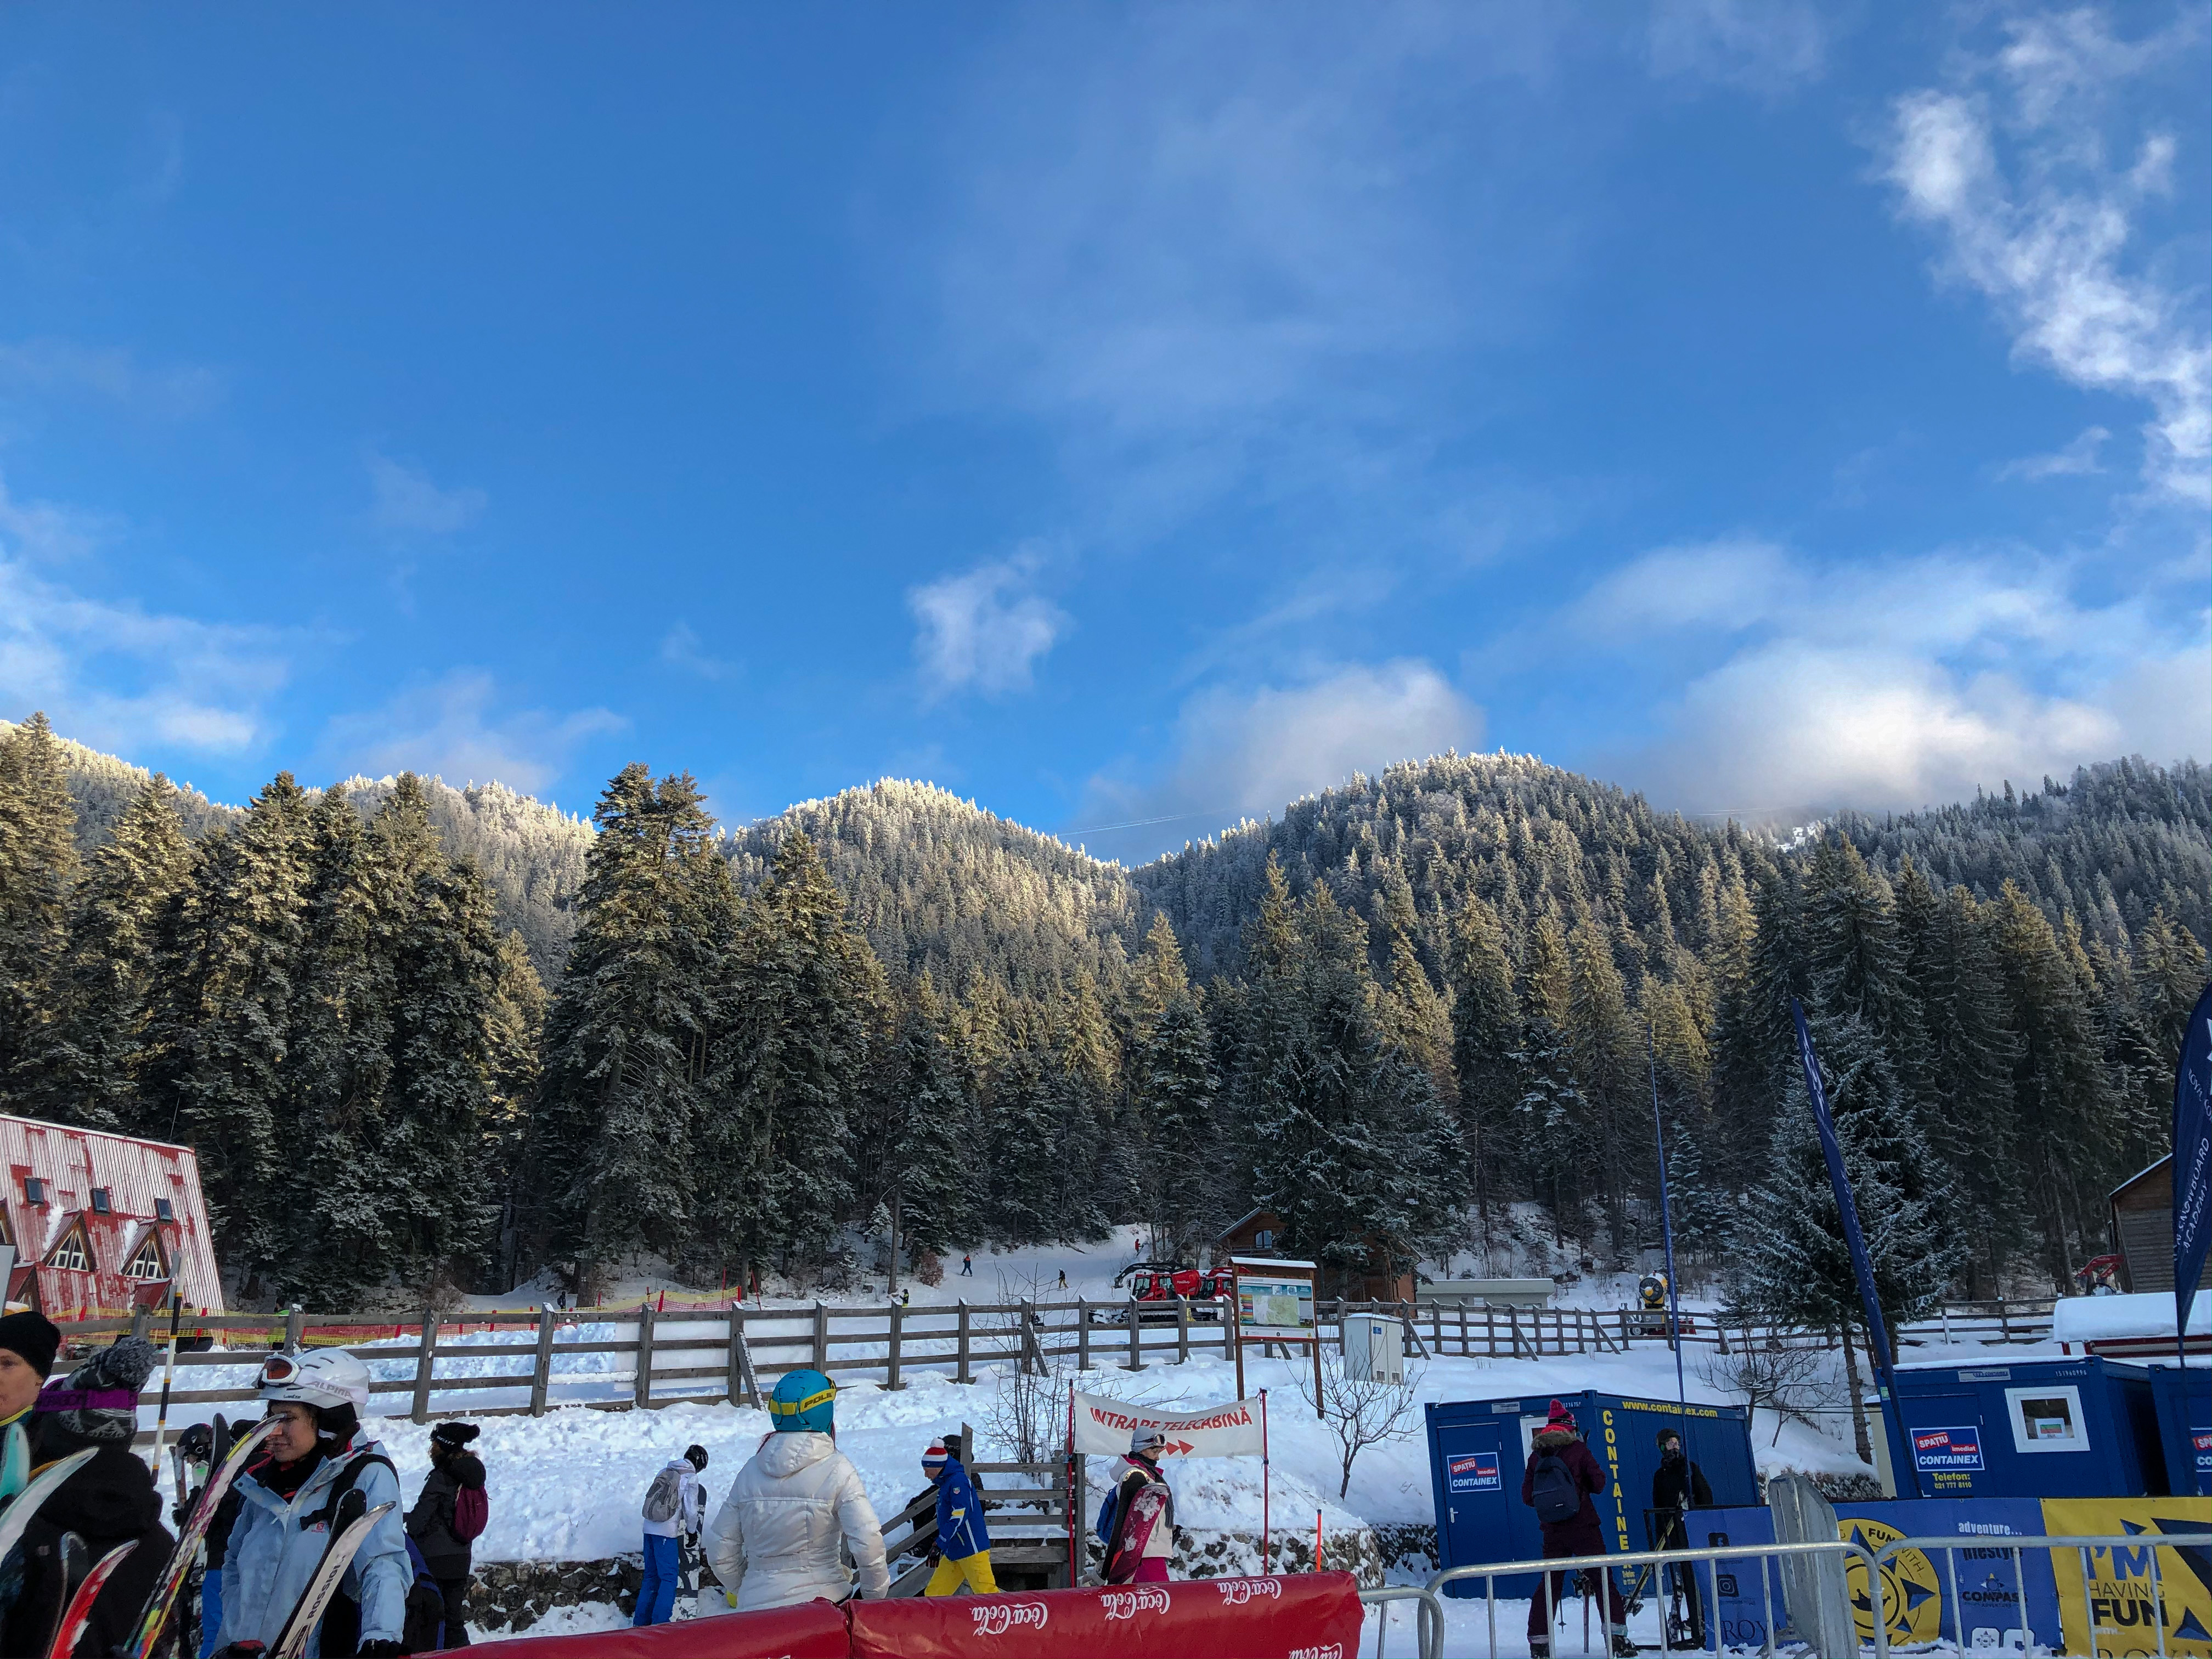
mountain, snow, sky, winter, mountainous landforms, cloud, mountain range, hill station, alps, recreation, tree, winter sport, tourism, skiing, vacation, ice, ski resort, hill, biathlon, leisure, ridge